J. Bracken Lee

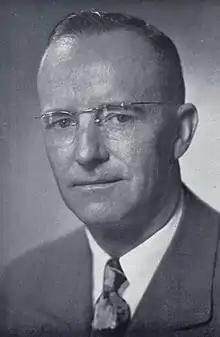

Joseph Bracken Lee (January 7, 1899 – October 20, 1996) was an American political figure in the state of Utah. A Republican, he served two terms as the ninth governor of Utah (1949–1957), six two-year terms as mayor of Price, Utah (1935–1947), and three terms as the 27th mayor of Salt Lake City (1960–1971).